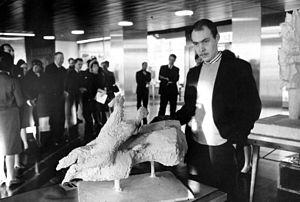
Kari Juhani Juva est un sculpteur, artiste peintre et dessinateur finlandais.